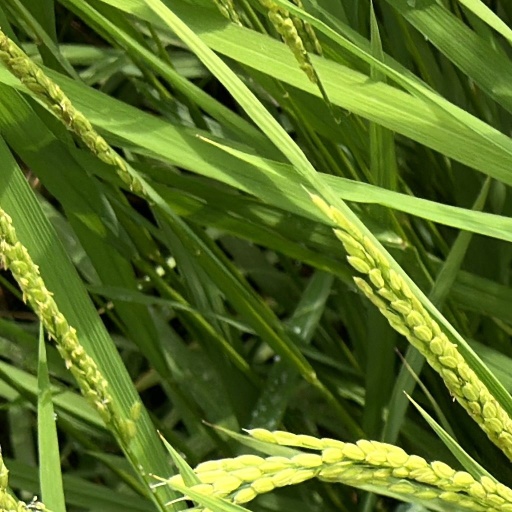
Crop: rice